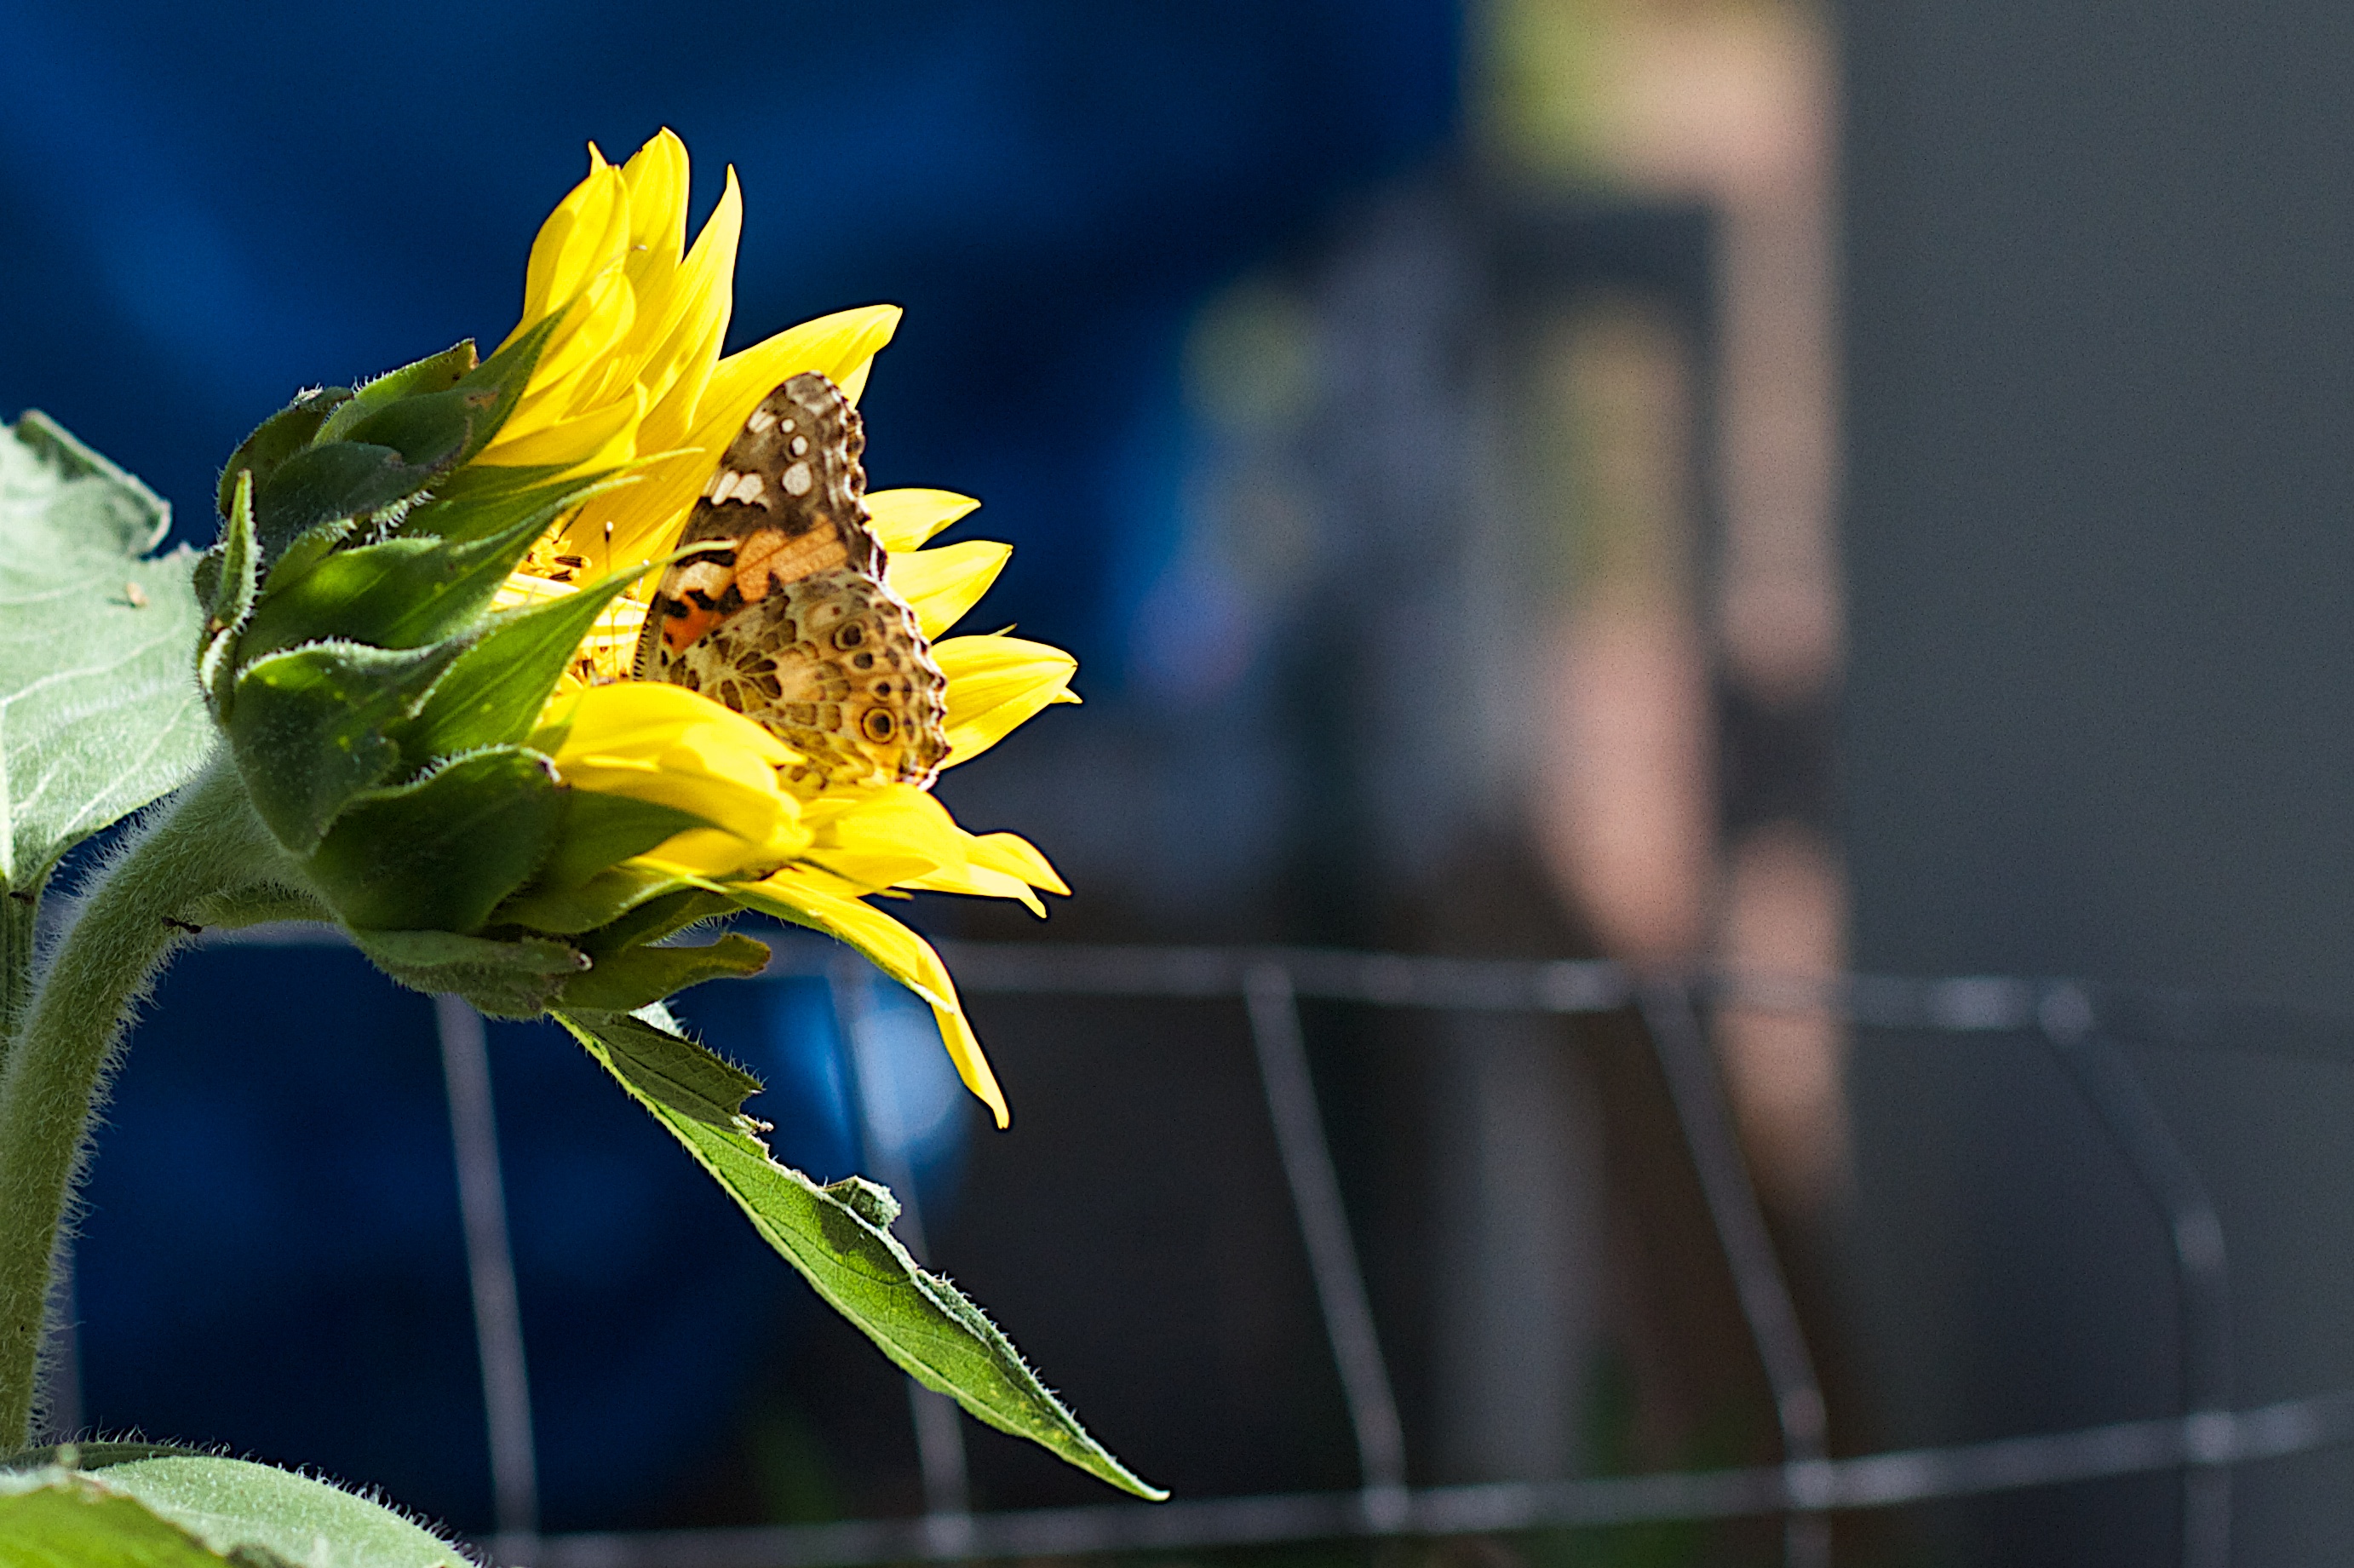
plant, photography, flower, green, butterfly, yellow, flora, strawberry, sunflower, arizona, close up, macro photography, flowering plant, plant stem, land plant